Black Ribbon Day

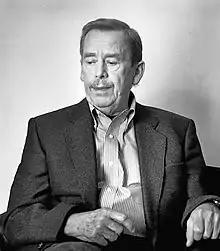
The establishment of the European Day of Remembrance for Victims of Stalinism and Nazism was proposed by Václav Havel (pictured), Joachim Gauck and a group of human rights activists and former political prisoners from Central and Eastern Europe

The European Public Hearing on Crimes Committed by Totalitarian Regimes was organised by the Slovenian Presidency of the Council of the European Union and the European Commission in April 2008. It aimed at improving knowledge and public awareness about totalitarian crimes.